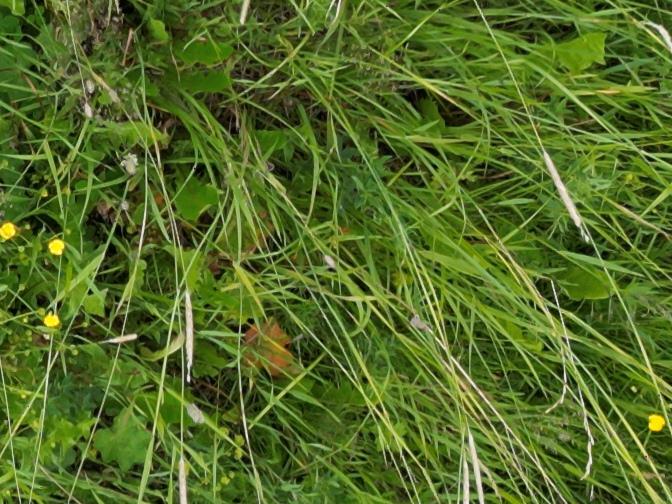
Flowers visible: yarrow flowers